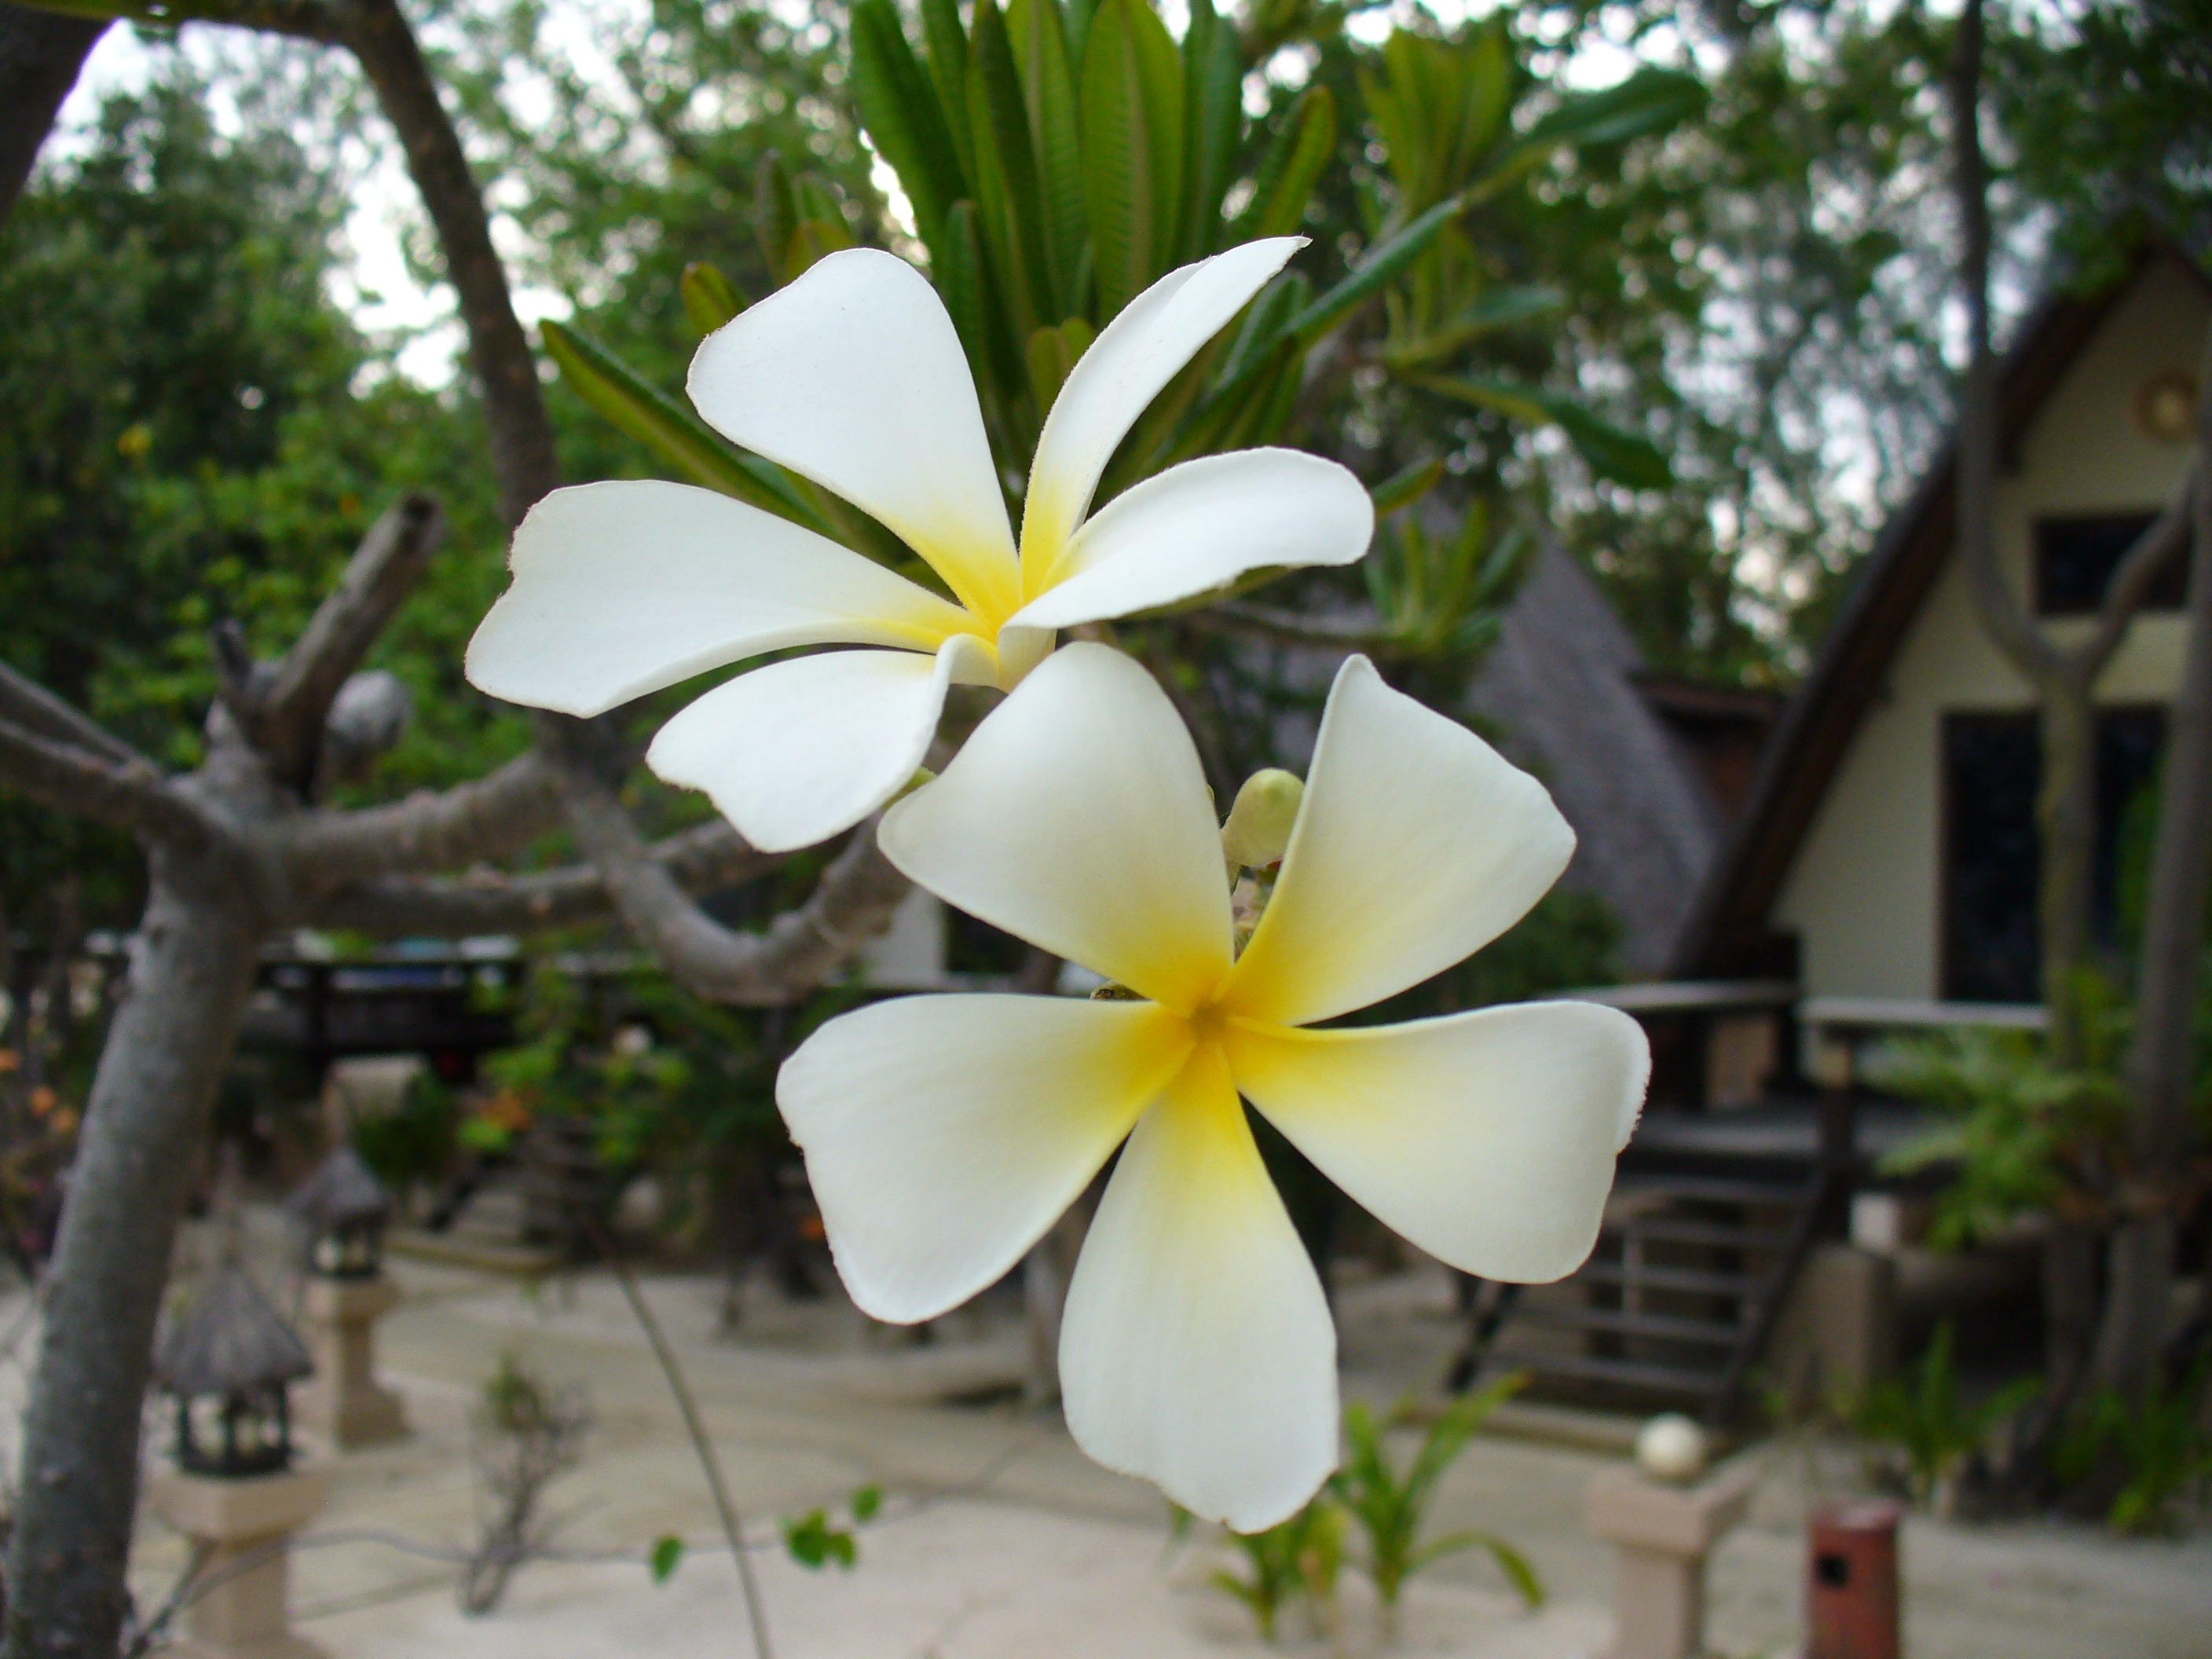
landscape, blossom, growth, plant, leaf, flower, petal, bloom, floral, aroma, environment, spring, natural, fresh, botany, flora, botanical, eco, ecology, wildflower, gardening, smell, elegant, bud, fragrant, elegance, organic, fragrance, aromatherapy, bio, ecological, flowering plant